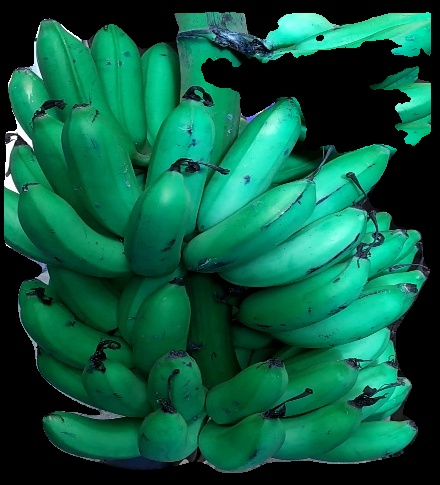
Variety: rasbale
Grade: grade1